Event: Nepal Earthquake
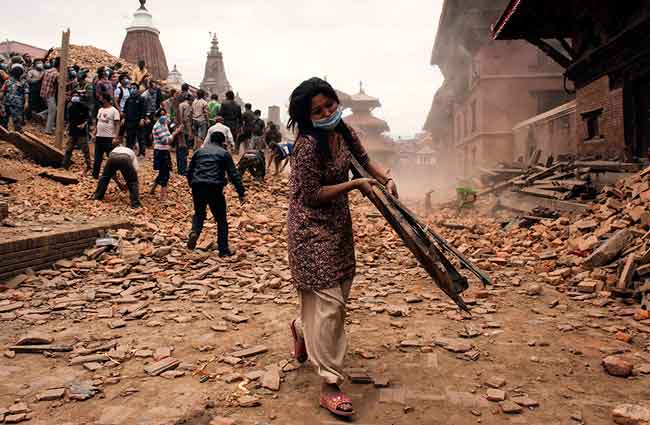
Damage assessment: damage